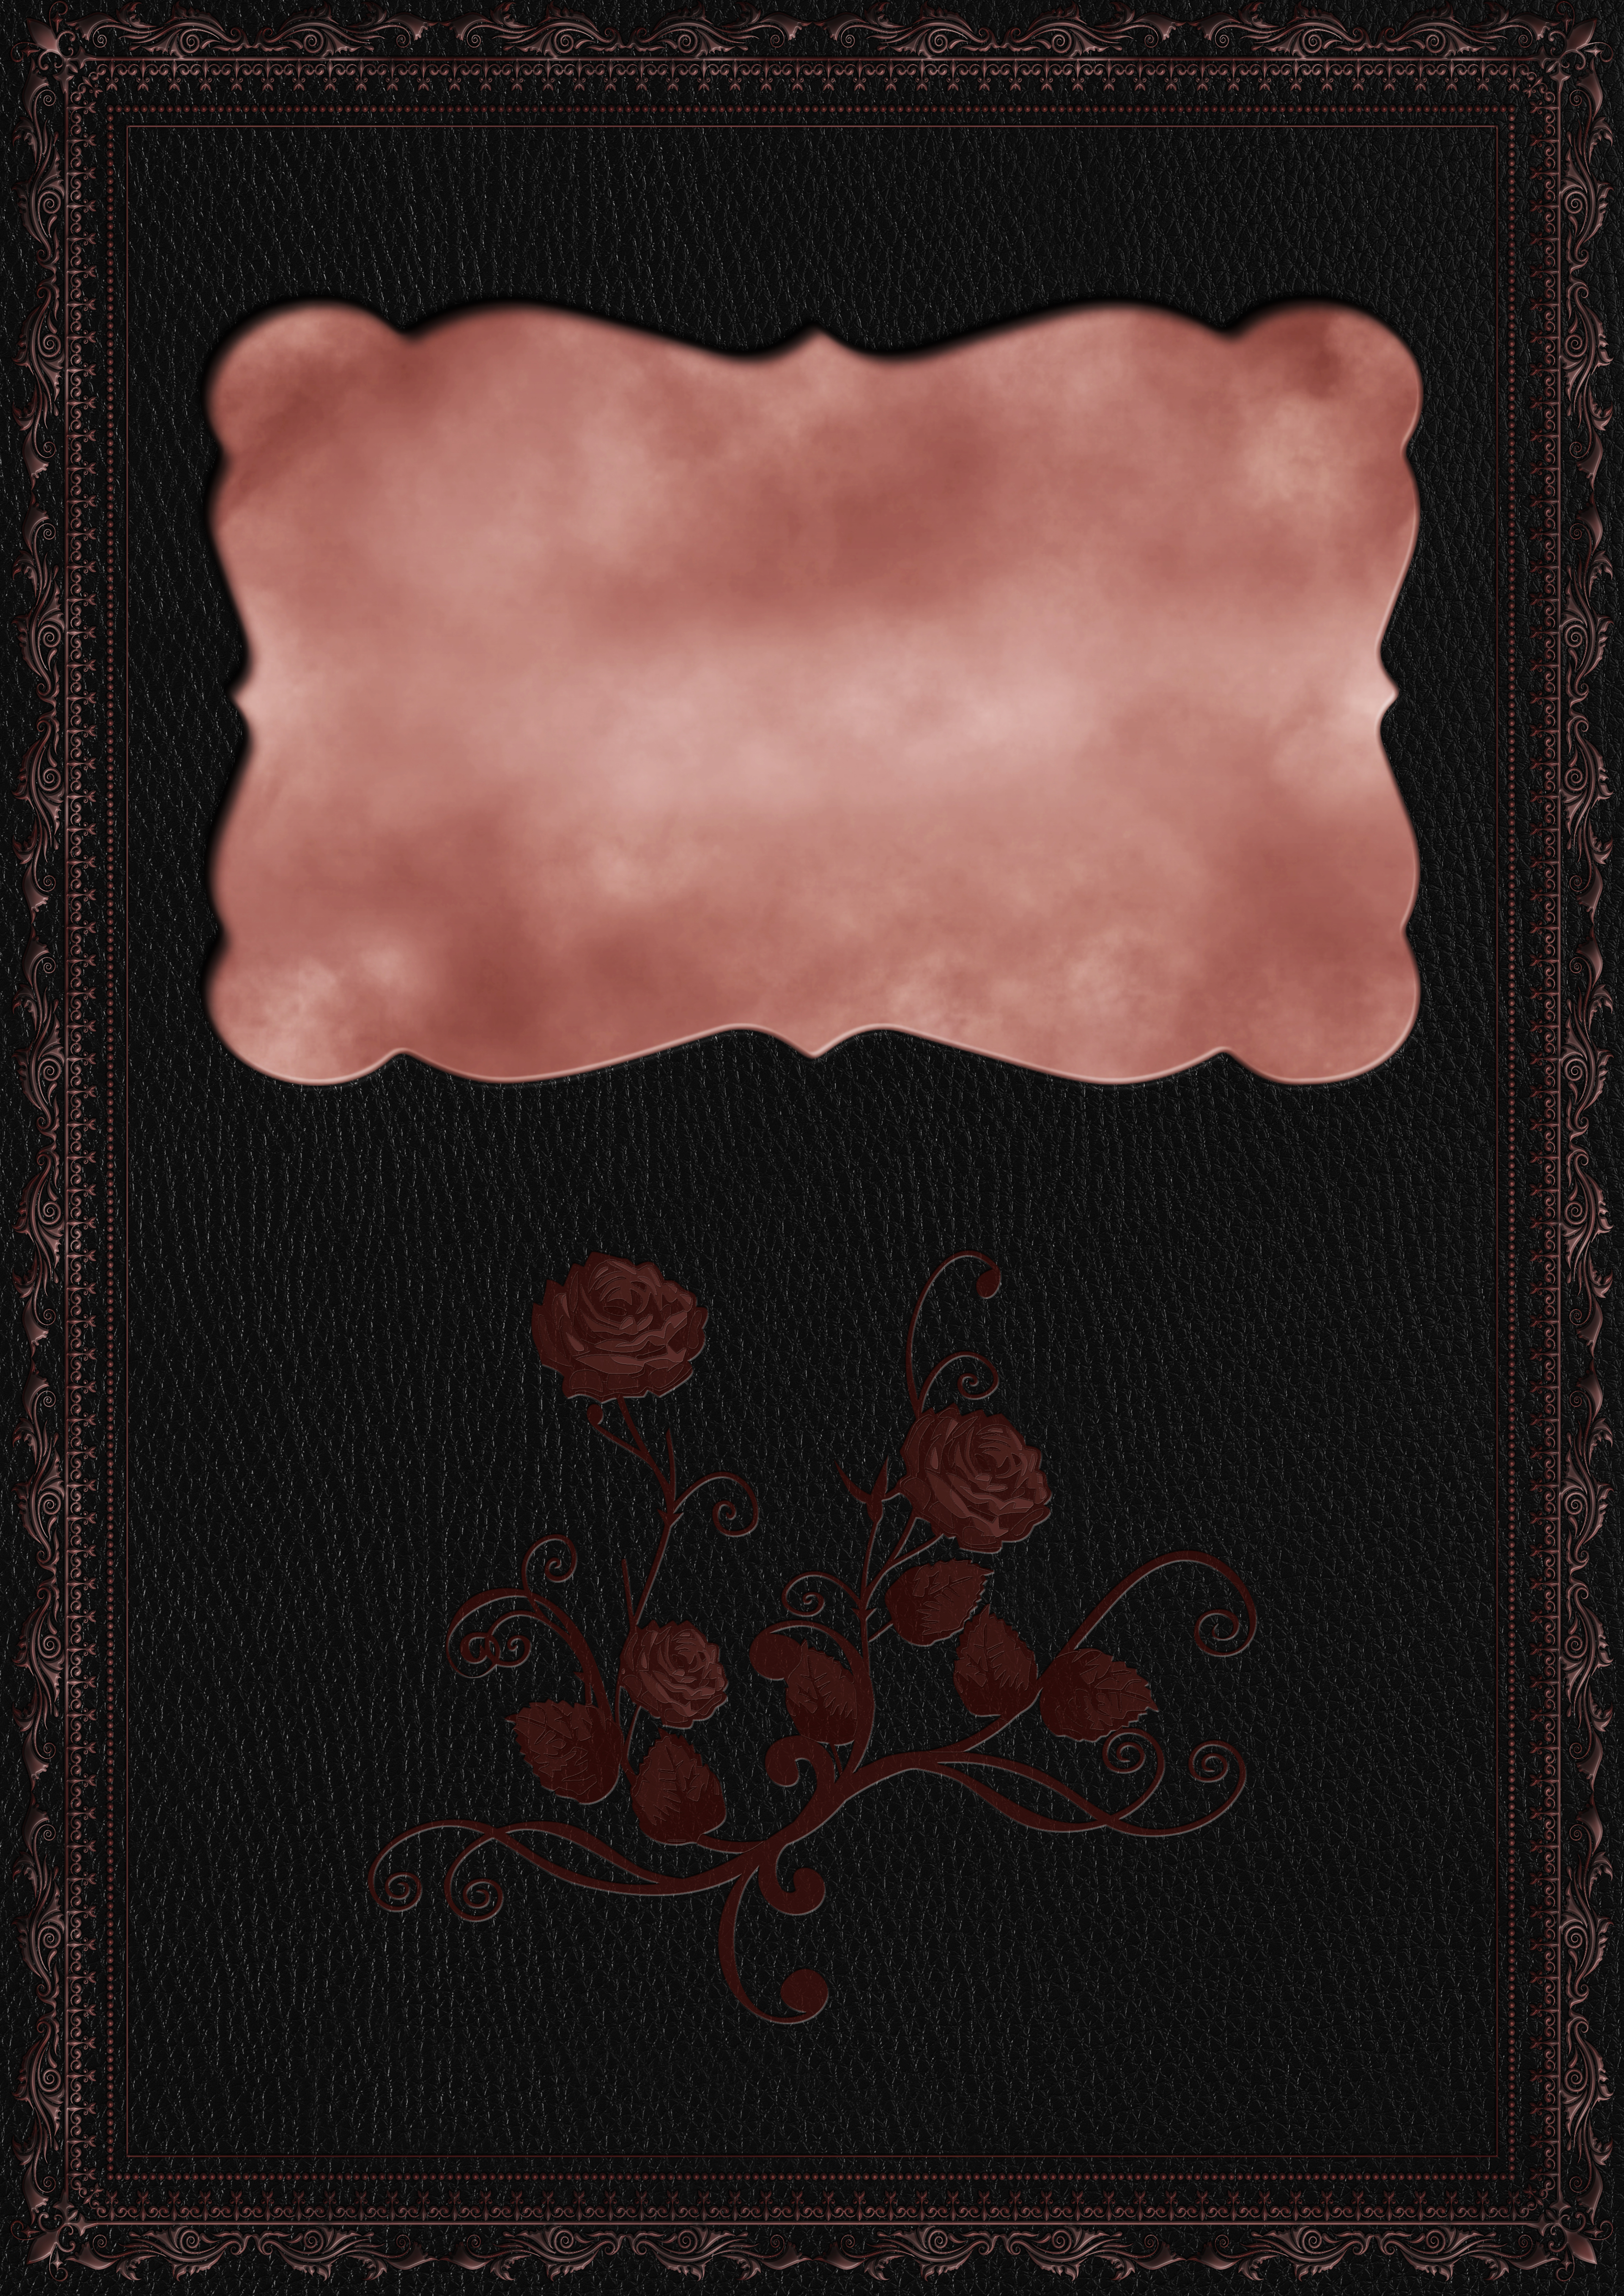
ornaments, engraving, leather, cover, floral, pattern, texture, background, copy space, greeting card, template, frame, welcome, birthday, design, wedding, invitation, coupon, scrapbook, decorative, noble, greeting, emotion, red